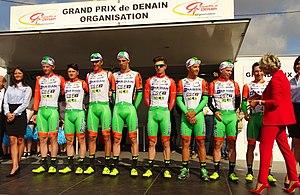
Reportage réalisé le jeudi 13 avril à l'occasion du départ et de l'arrivée du Grand Prix de Denain 2017 à Denain, Nord, Nord-Pas-de-Calais-Picardie, France.
La saison 2017 de l'équipe cycliste Bardiani CSF est la trente-sixième de cette équipe.